Historical development of Church of England dioceses

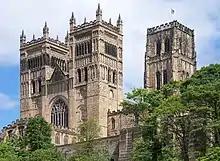
Durham Cathedral was under Benedictine rule.

The history of the cathedrals in Great Britain differs somewhat from that of their European continental counterparts. British cathedrals have always been fewer in number than those of Italy, France, and other parts of Europe, while the buildings themselves have tended to be much larger. While France, at the time of the French Revolution, had 136 cathedrals, England had 27. Because of a ruling that no cathedral could be built in a village, any town in which a cathedral was located was elevated to city status, regardless of its size. To this day several large English cathedrals are located in small "cathedral cities", notably Wells and Ely Cathedrals, both of which rank among the greatest works of English Medieval architecture.